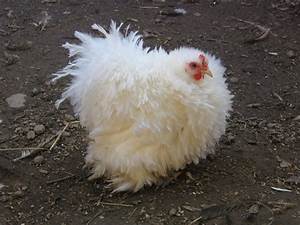
Label: chicken